Double or Nothing (2020)

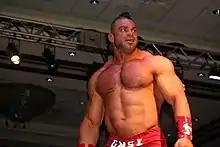
Brian Cage made his AEW debut at Double or Nothing as the mystery participant of the Casino Ladder Match, which he won

The event opened with a nine-man Casino Ladder Match between Colt Cabana, Darby Allin, Joey Janela, Frankie Kazarian, Kip Sabian, Orange Cassidy, Luchasaurus, Scorpio Sky, and a mystery competitor. The rules of the match were that two wrestlers would start the match and every two minutes, a new participant would enter the ring. The objective was to retrieve a giant poker chip hanging above the ring by ascending a ladder to win the match; the match could be won before all participants had entered. Scorpio Sky and Frankie Kazarian started the match. Kip Sabian (accompanied by Penelope Ford and Jimmy Havoc) entered next. Darby Allin was the fourth entrant. Orange Cassidy was the next entrant. The sixth participant was Colt Cabana. Next, Joey Janela entered. The eighth entrant was Luchasaurus. The final participant was revealed to be Brian Cage (accompanied by Taz), making his AEW debut. Cage incapacitated everyone in the ring and later retrieved the poker chip, winning the match and earning a future AEW World Championship match.